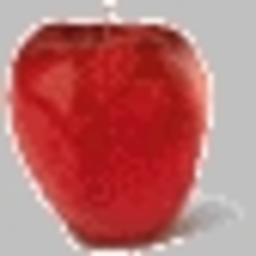
Label: Apple